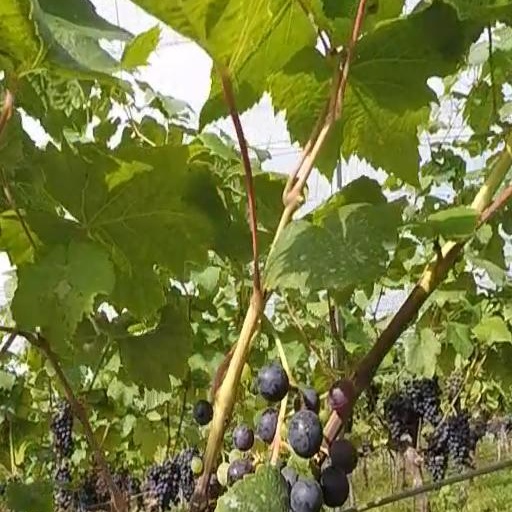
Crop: grape